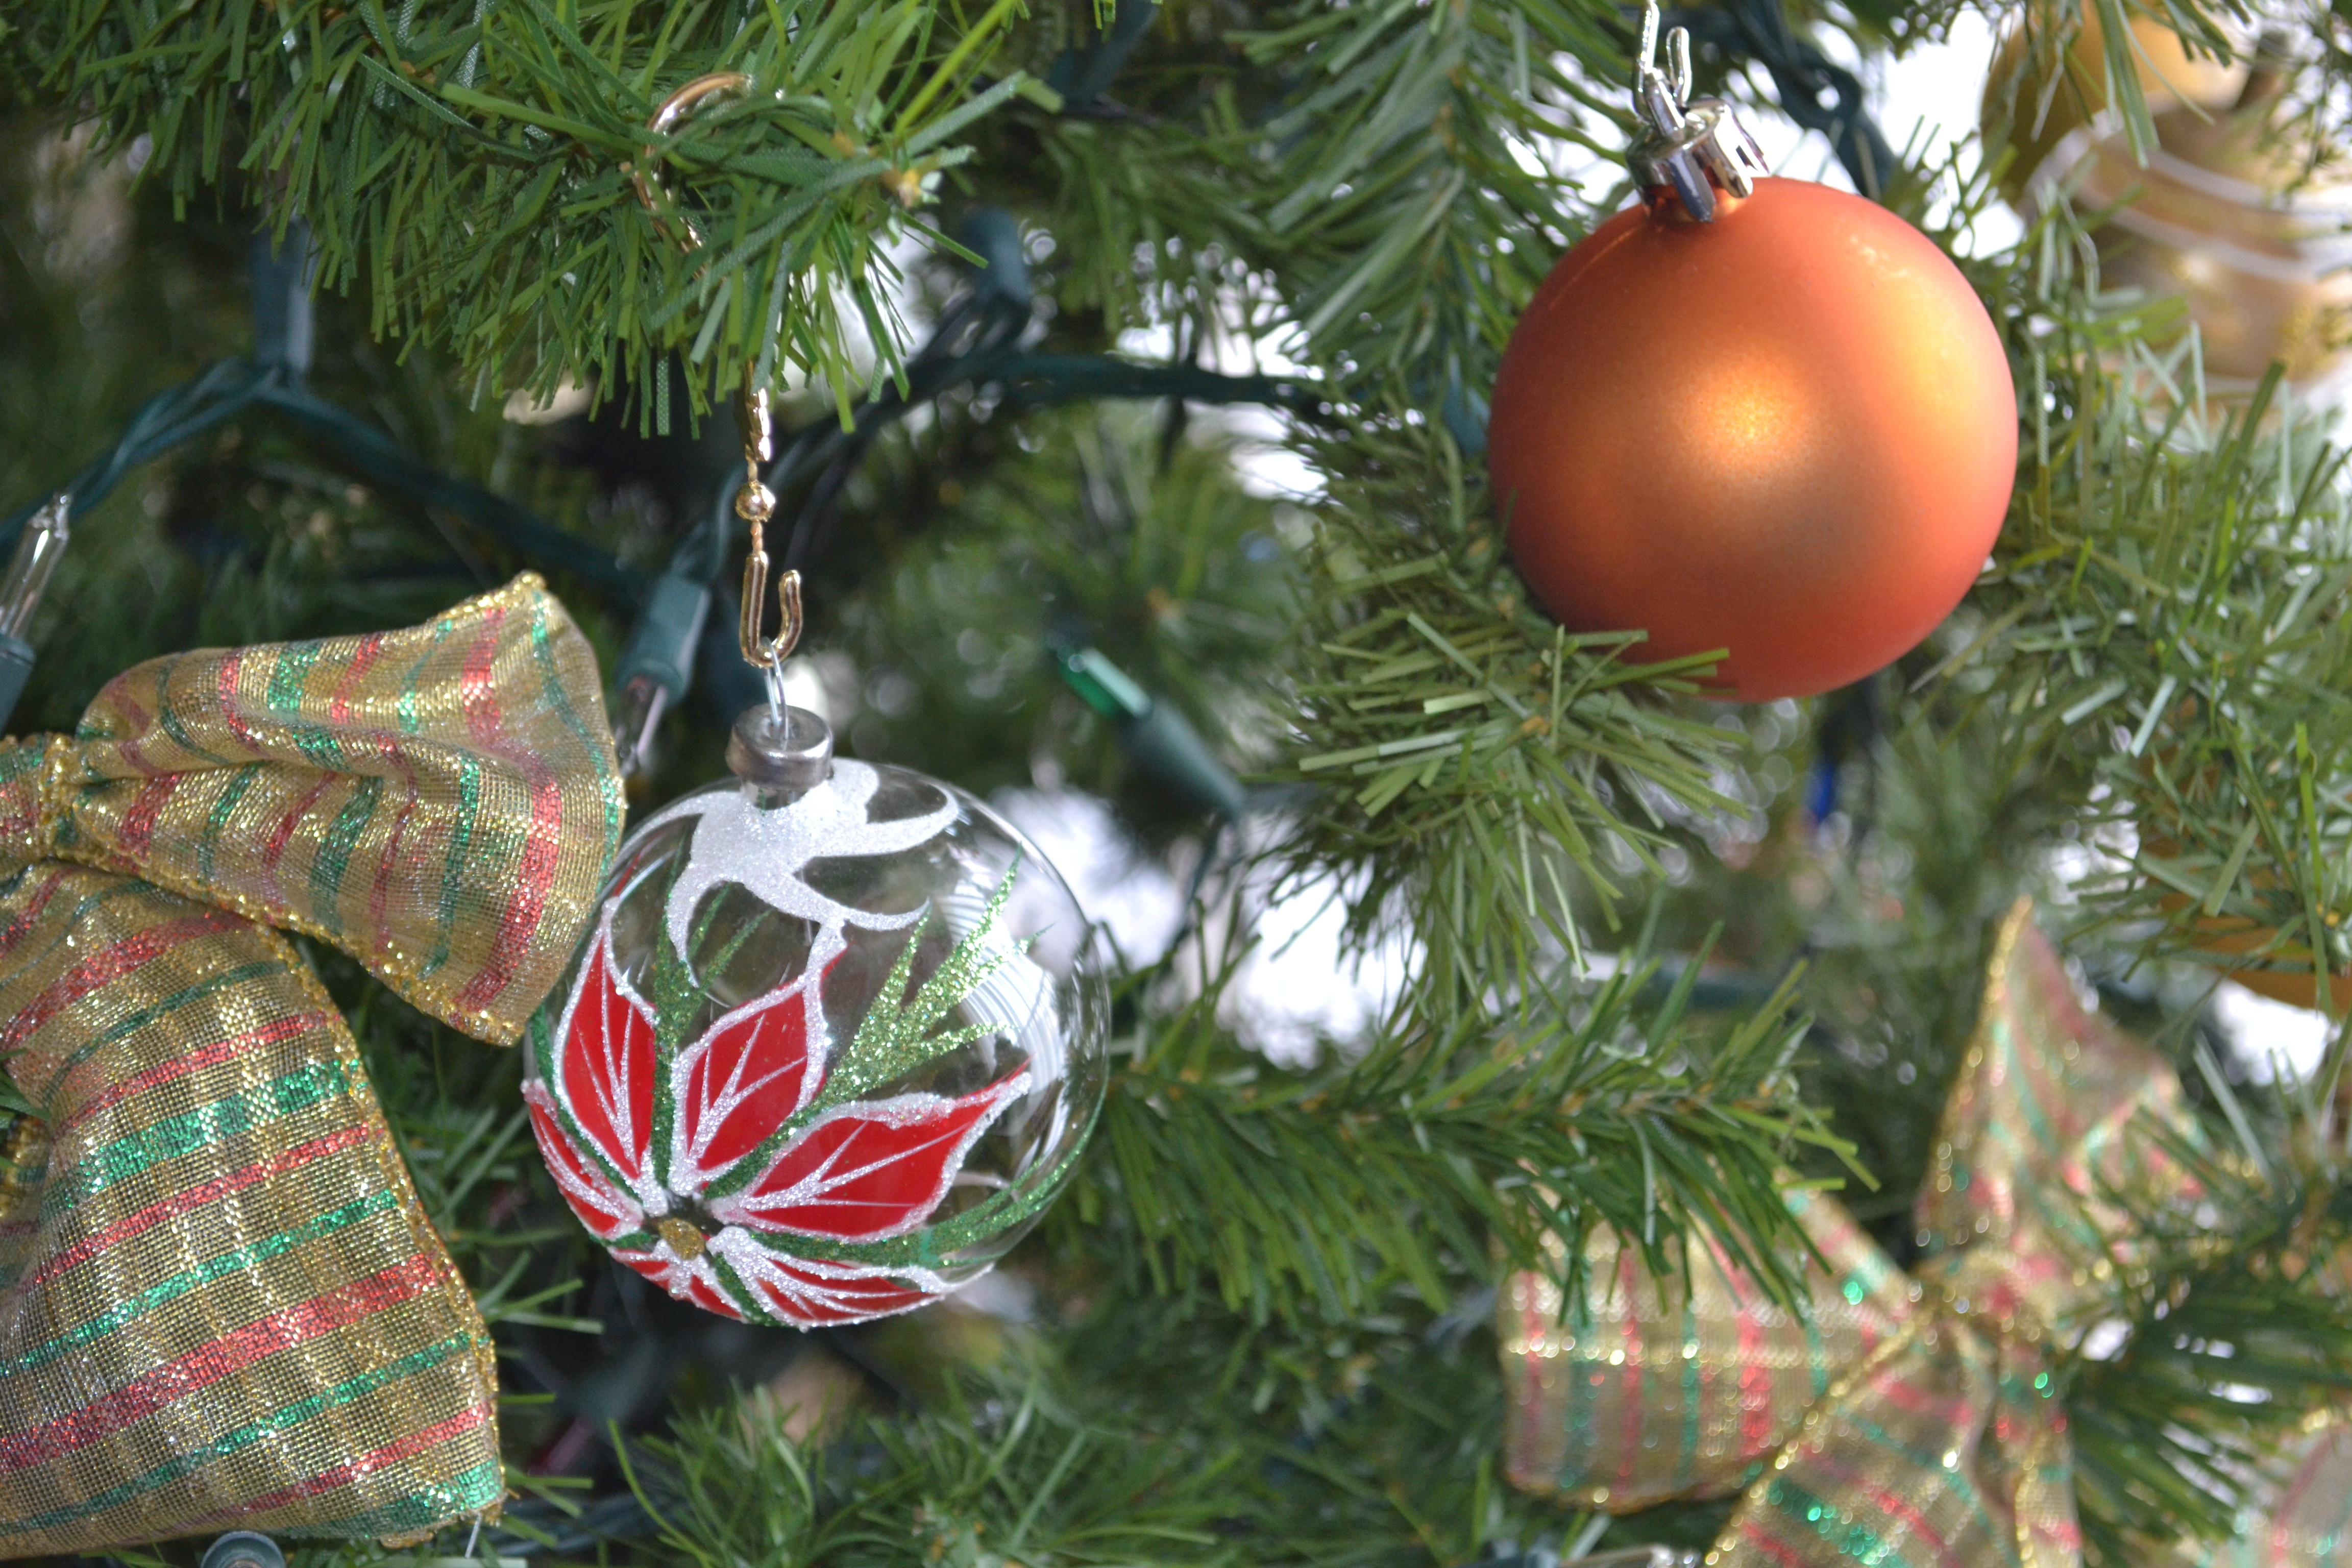
tree, branch, holiday, christmas, fir, christmas tree, christmas decoration, woody plant